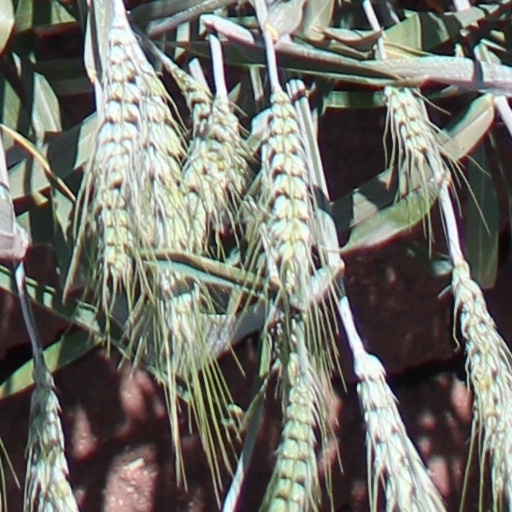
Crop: wheat